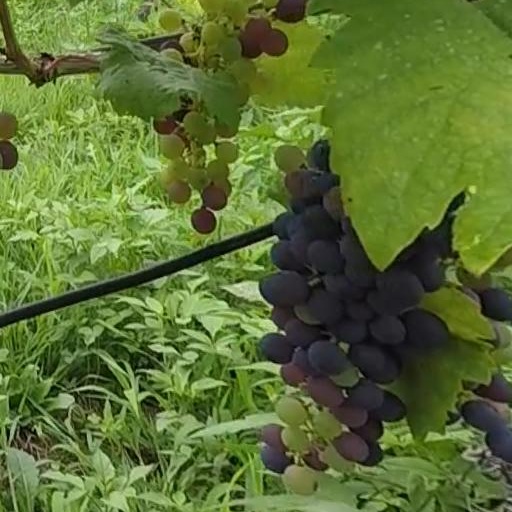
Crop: grape